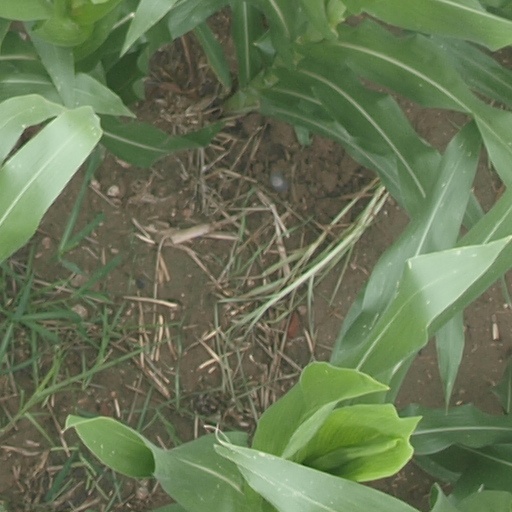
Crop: maize; corn